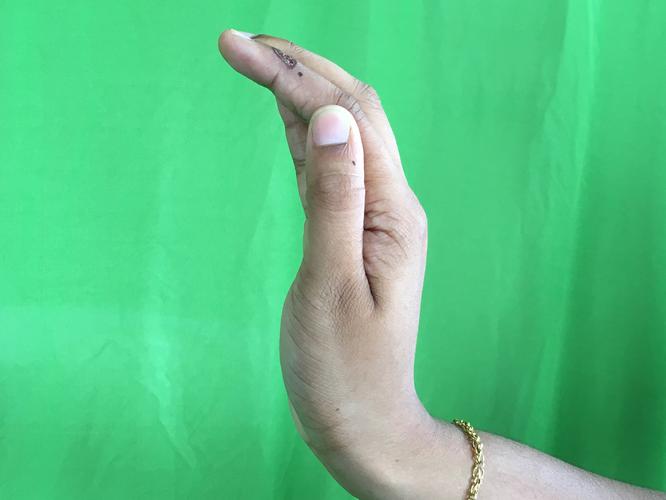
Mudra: Sarpasirsha
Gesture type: single_hand